Aloysius Yap

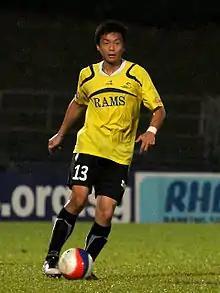
Aloysius Yap in action for Woodlands Wellington FC during the 2012 S.League season.

Aloysius Yap is a Singaporean former footballer who last played in the S.League for Woodlands Wellington FC.